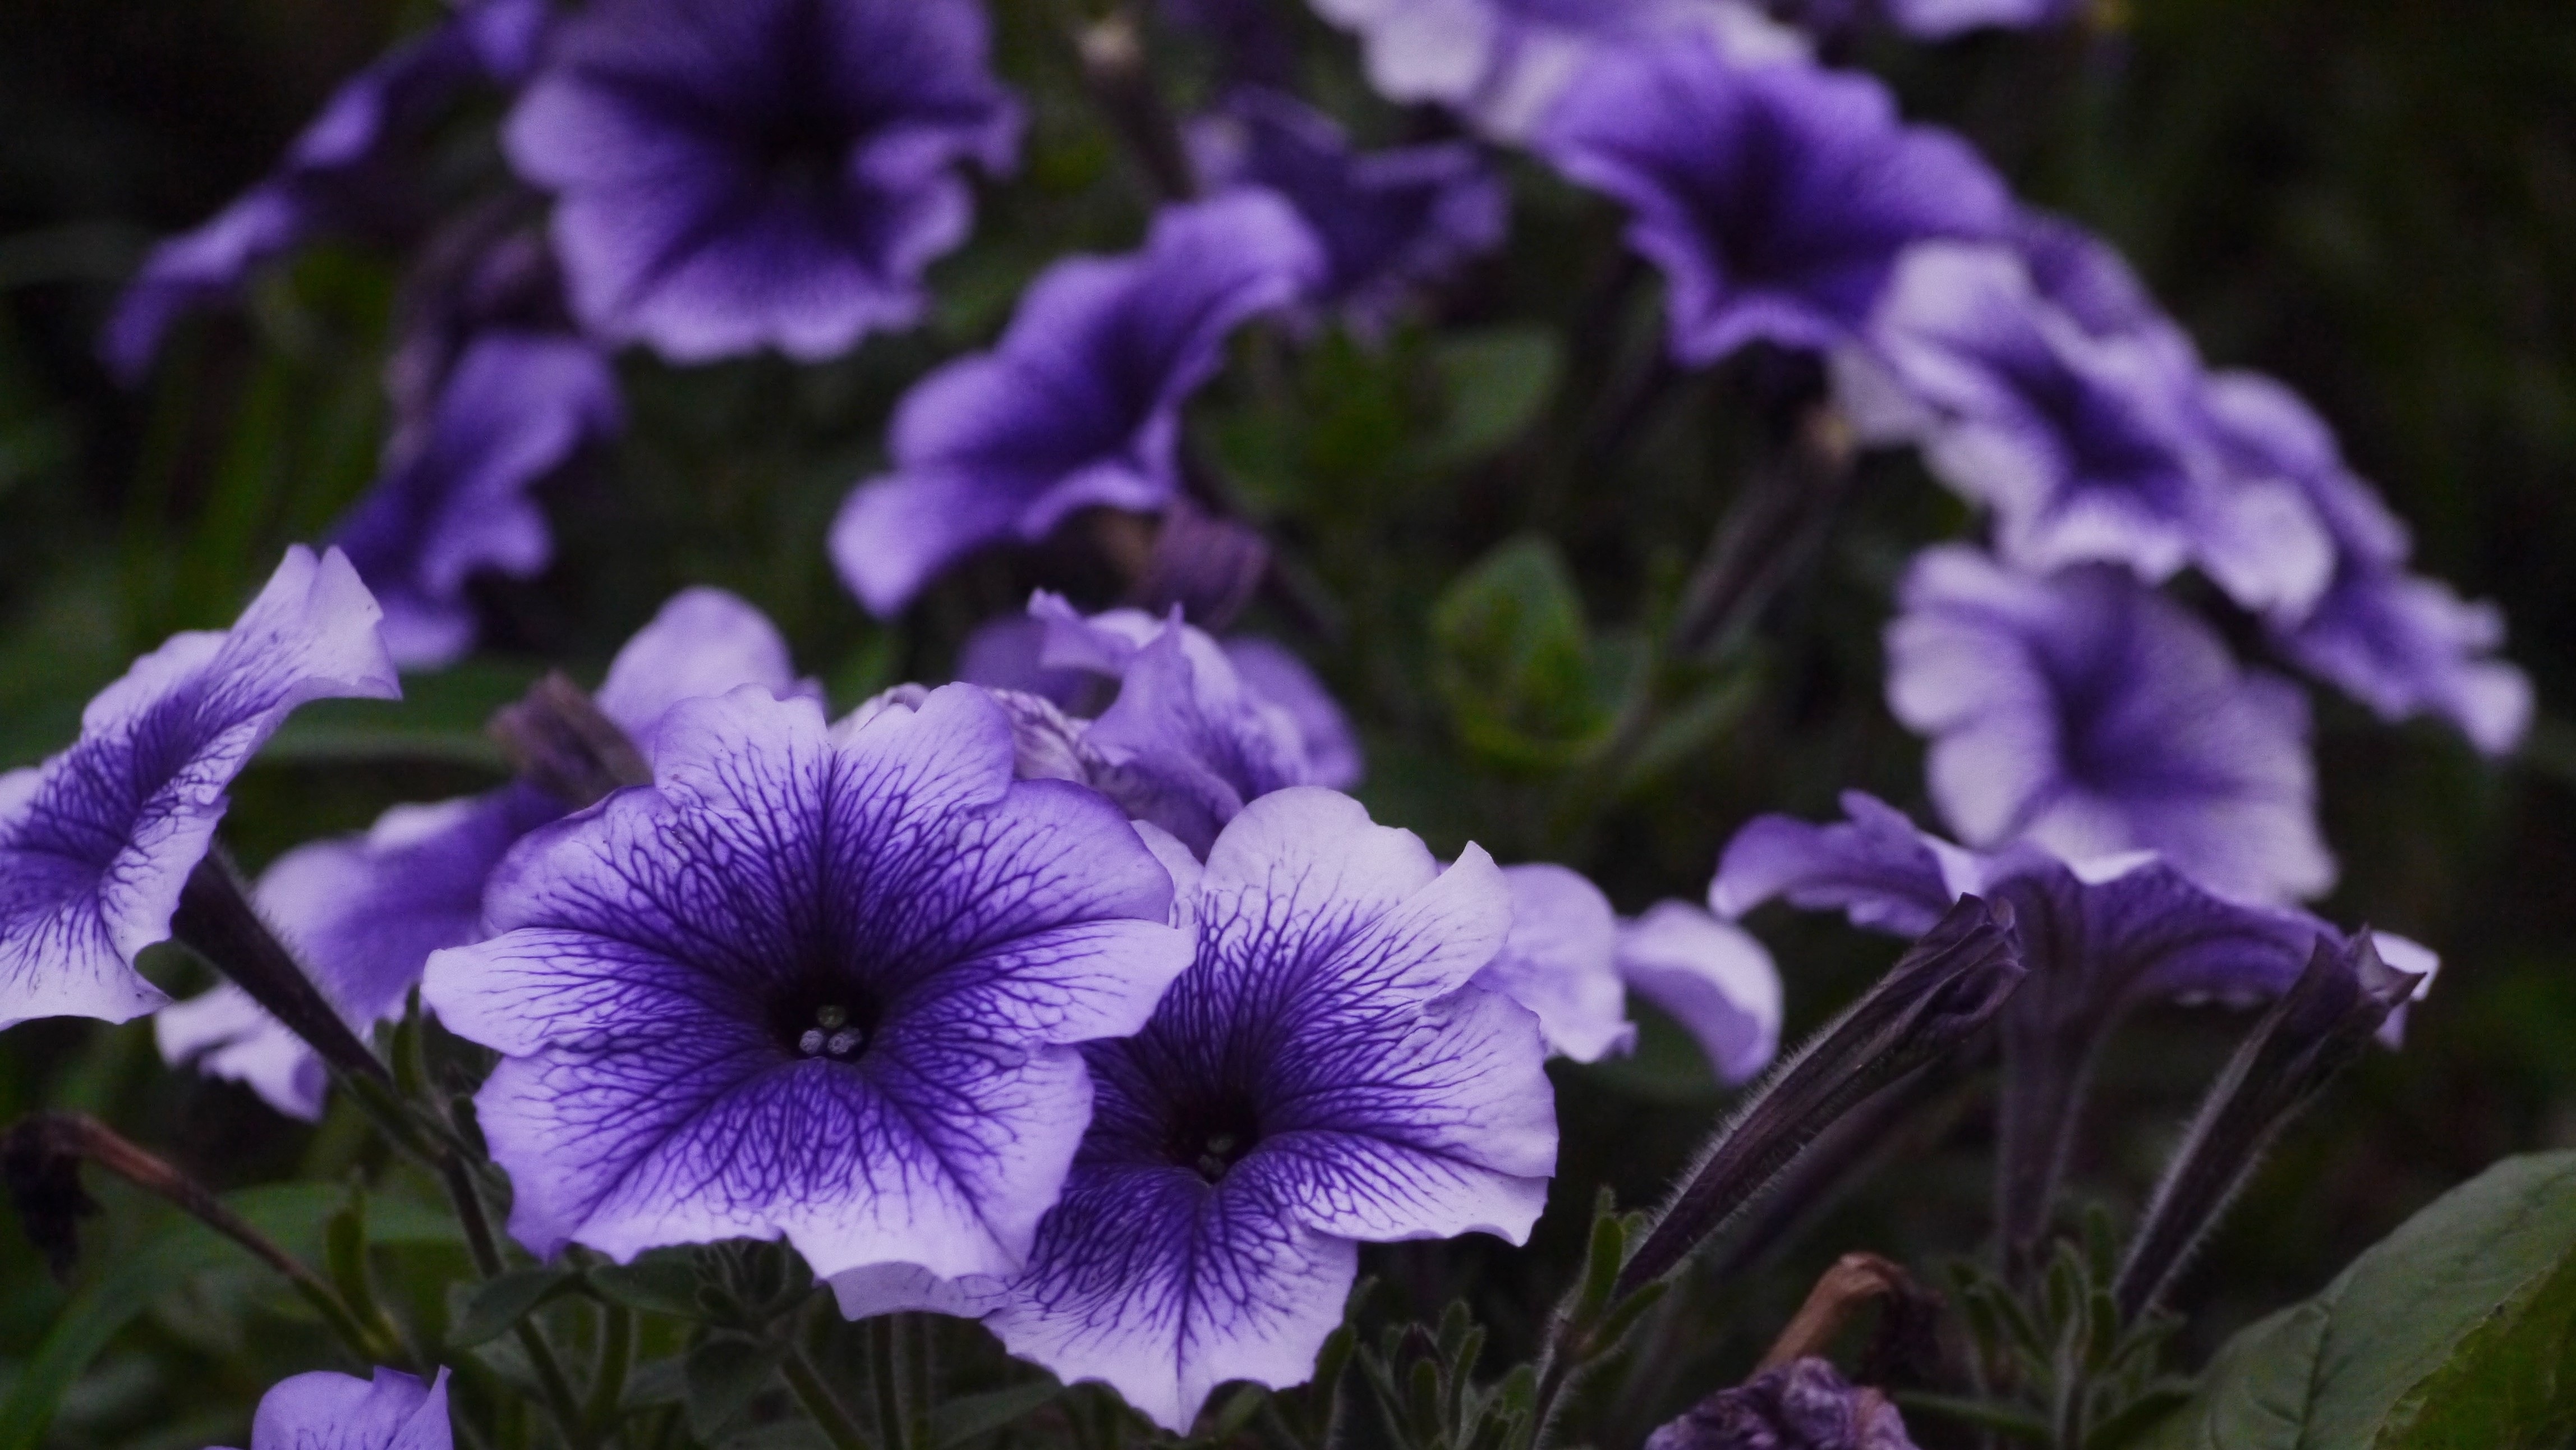
grass, plant, flower, purple, petal, botany, japan, flora, wildflower, flowers, iris, eye, viola, otsu park, yokosuka, macro photography, pansy, flowering plant, otsu, land plant, violet family